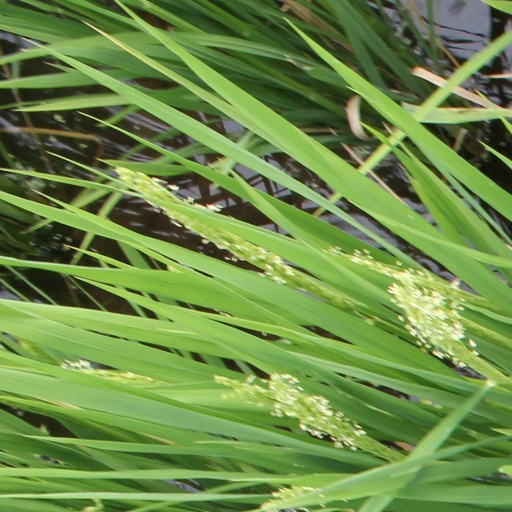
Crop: rice